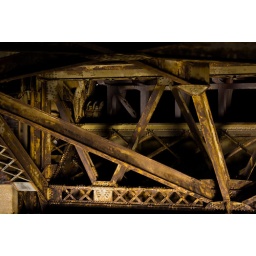
under a bridge over the chicago river